New York University School of Professional Studies

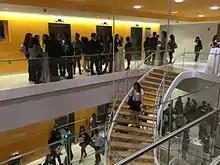
NYU SPS's main building

The school was renamed the NYU School of Professional Studies in 2014. In July 2021, Angie Kamath was appointed as the School's dean.